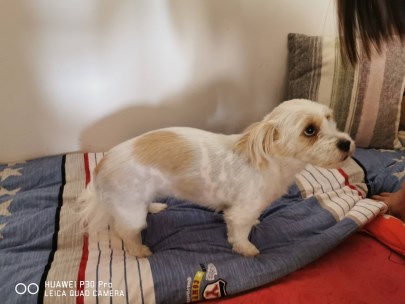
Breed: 2925-n000114-toy_poodle